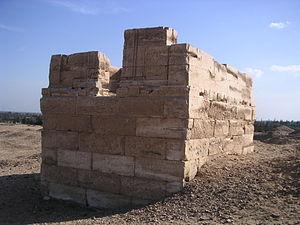
Tombeau-chapelle de la nécropole de Térénouthis - époque gréco-romaine - Kôm Abou Billou - novembre 2004
Le site de Kôm Abou Billou se trouve dans le delta occidental entre Le Caire et Alexandrie. Dans l'Antiquité, il a abrité la ville de Mefkat, célèbre par son culte à la déesse Hathor, puis celle de Térénouthis, connue pour les papyri grecs du Iᵉʳ siècle.